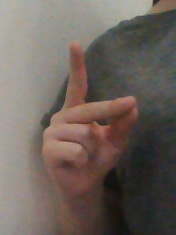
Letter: ta